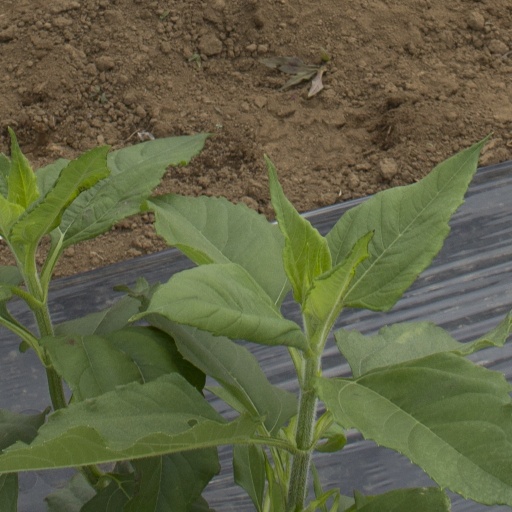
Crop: Jerusalem artichoke